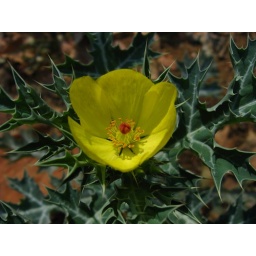
A strange flower which holds spikes within itself... there is red rose and there is this.